Juan Marichal

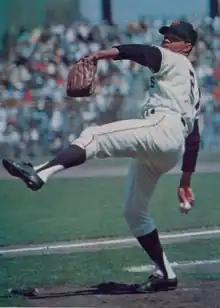
Marichal warming before a game,

Marichal came to bat in the third inning expecting Koufax to throw at him. Instead, he was startled when, after the second pitch, Roseboro's return throw to Koufax either brushed his ear or came close enough for Marichal to feel the breeze off the ball. Marichal screamed "Why did you do that?" to Roseboro, who came out of his crouch with his fists clenched. Marichal later said he thought Roseboro was about to attack him. Giants captain Mays said Roseboro "brushed [Marichal]. Maybe it was a swing." Marichal raised his bat, striking Roseboro at least twice on the head, opening a two-inch gash that sent blood flowing down the catcher's face. Koufax raced in from the mound to attempt to separate them and was joined by the umpires, players and coaches from both teams.